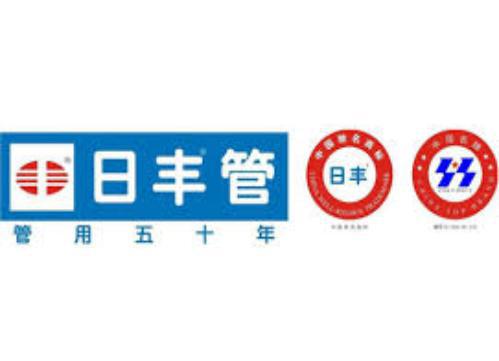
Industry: Others